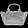
Label: Bag